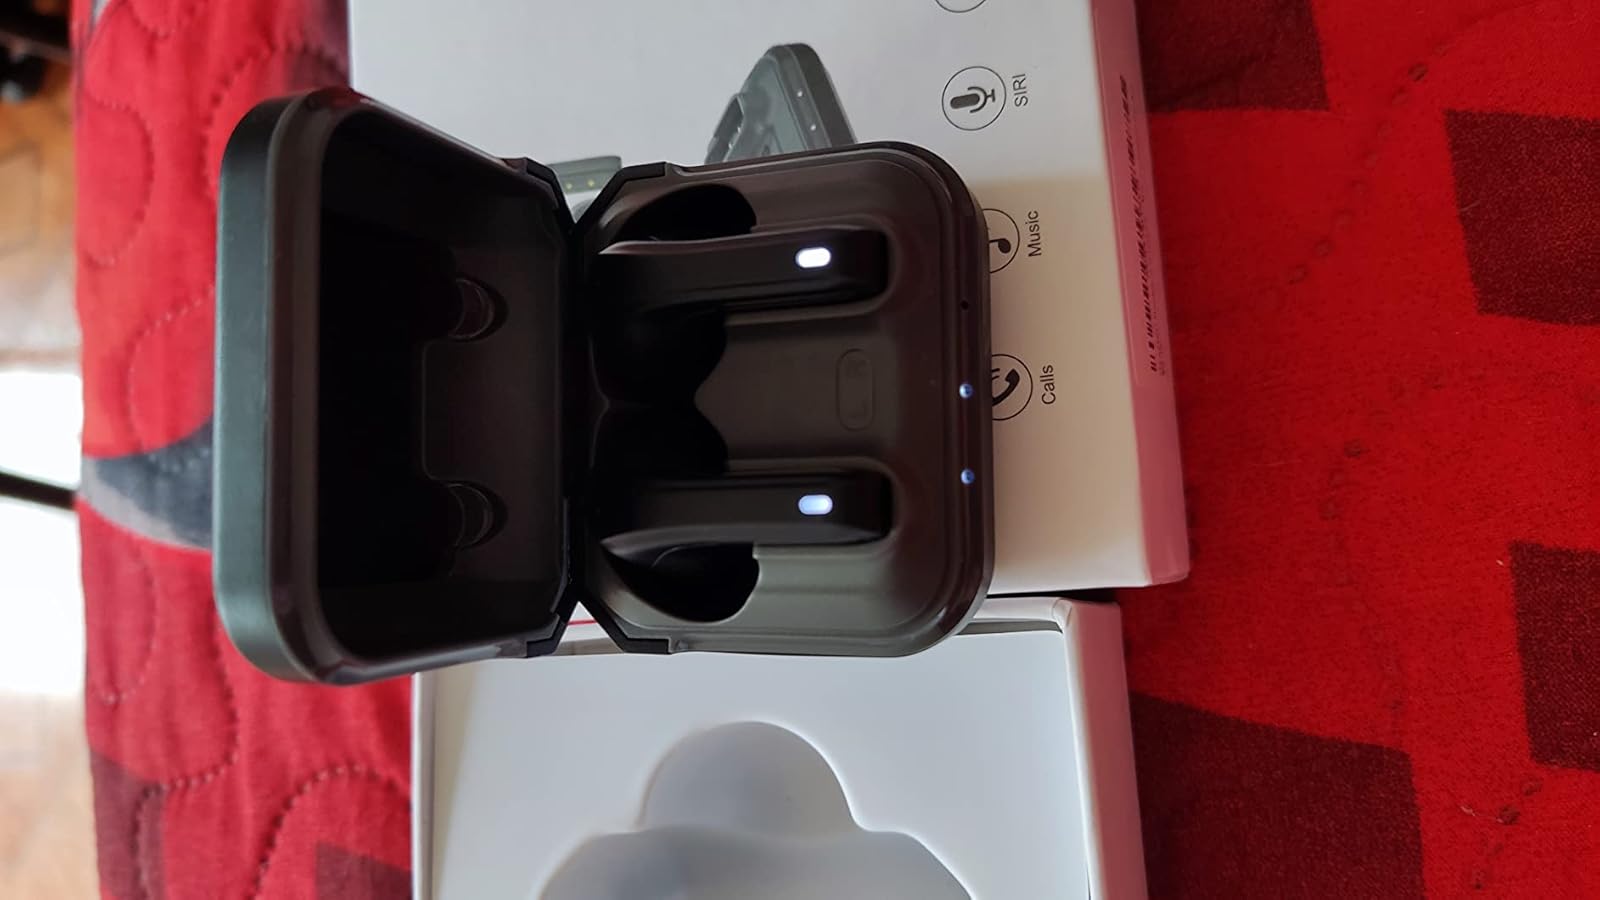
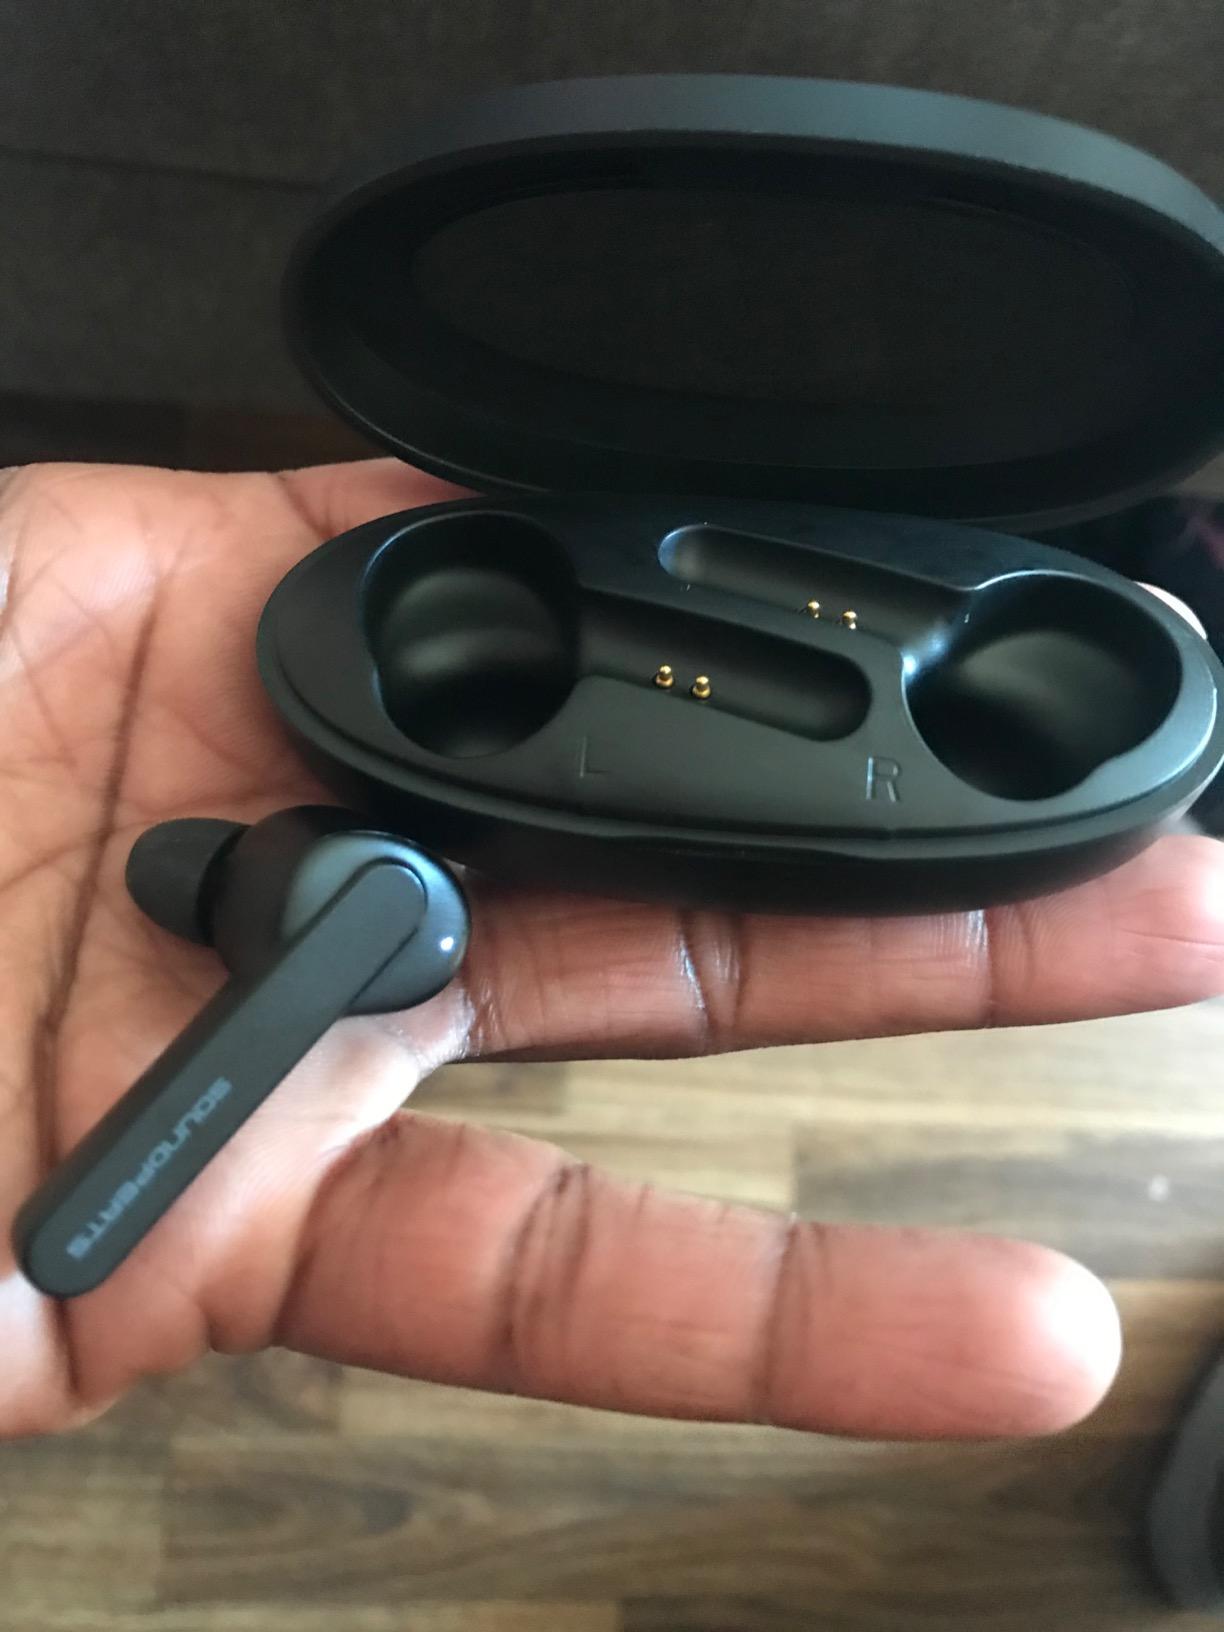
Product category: earbuds
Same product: no